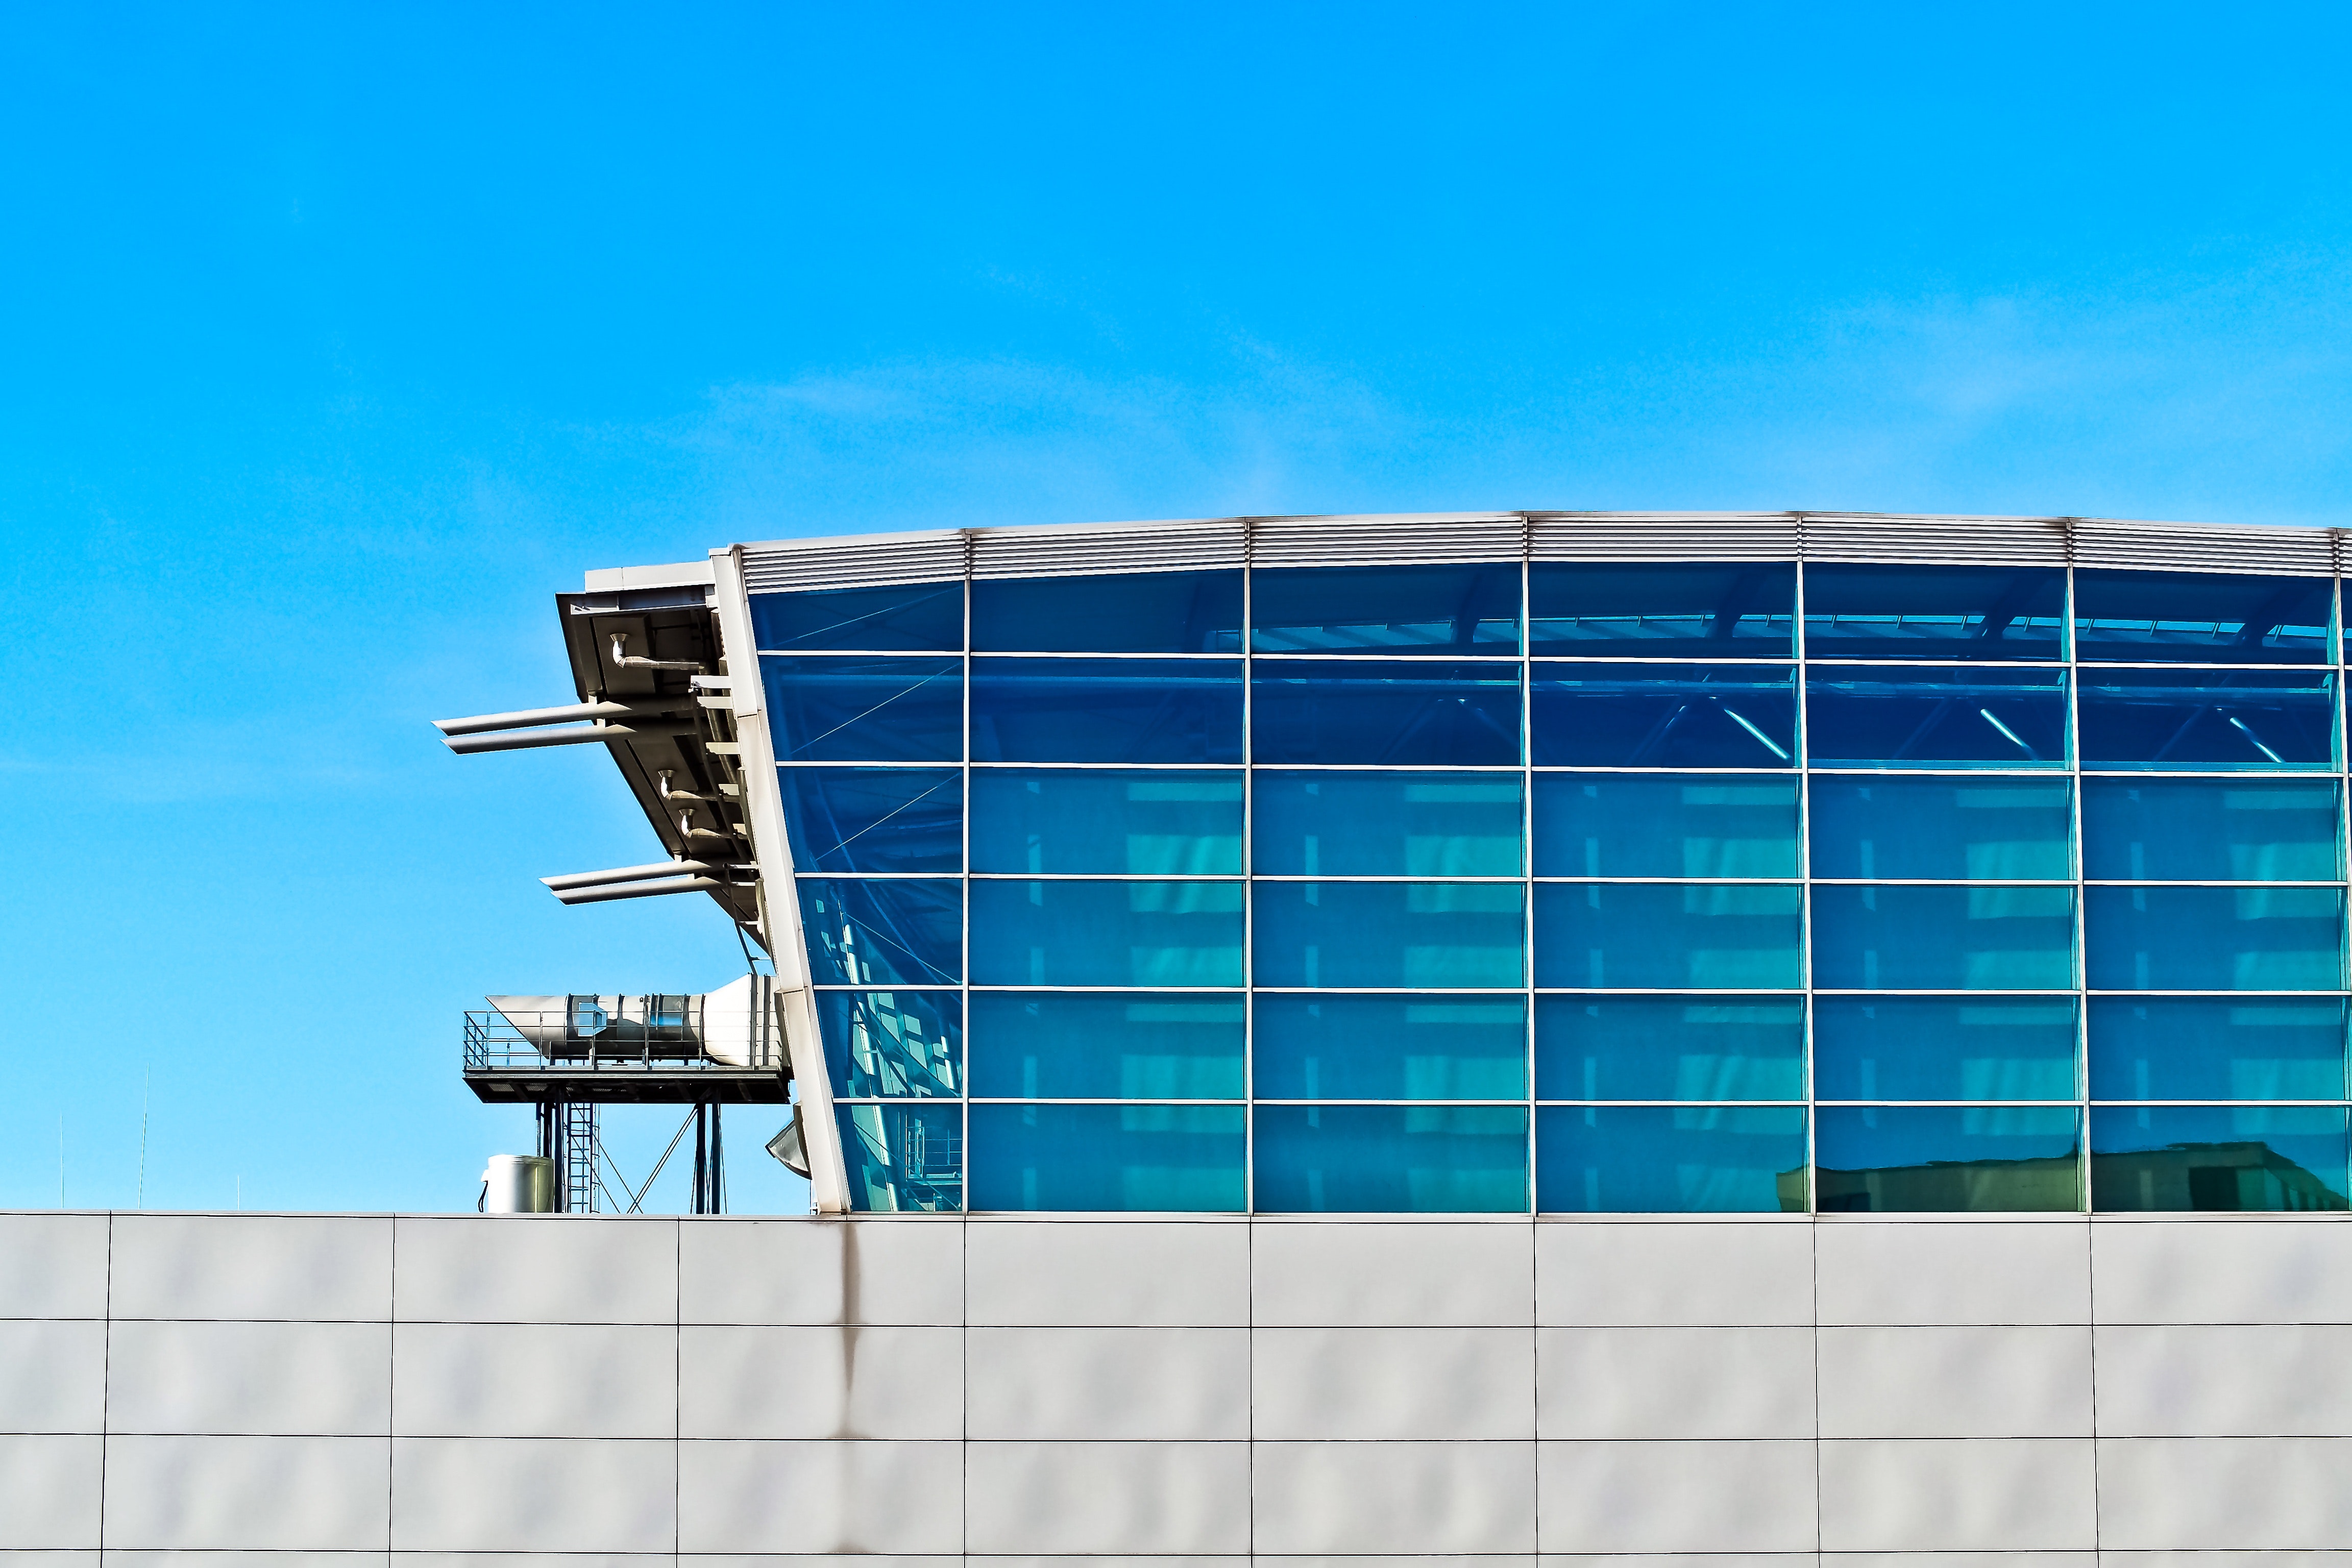
blue, sky, architecture, daytime, line, facade, technology, building, cloud, solar panel, daylighting, commercial building, window, vacation, glass